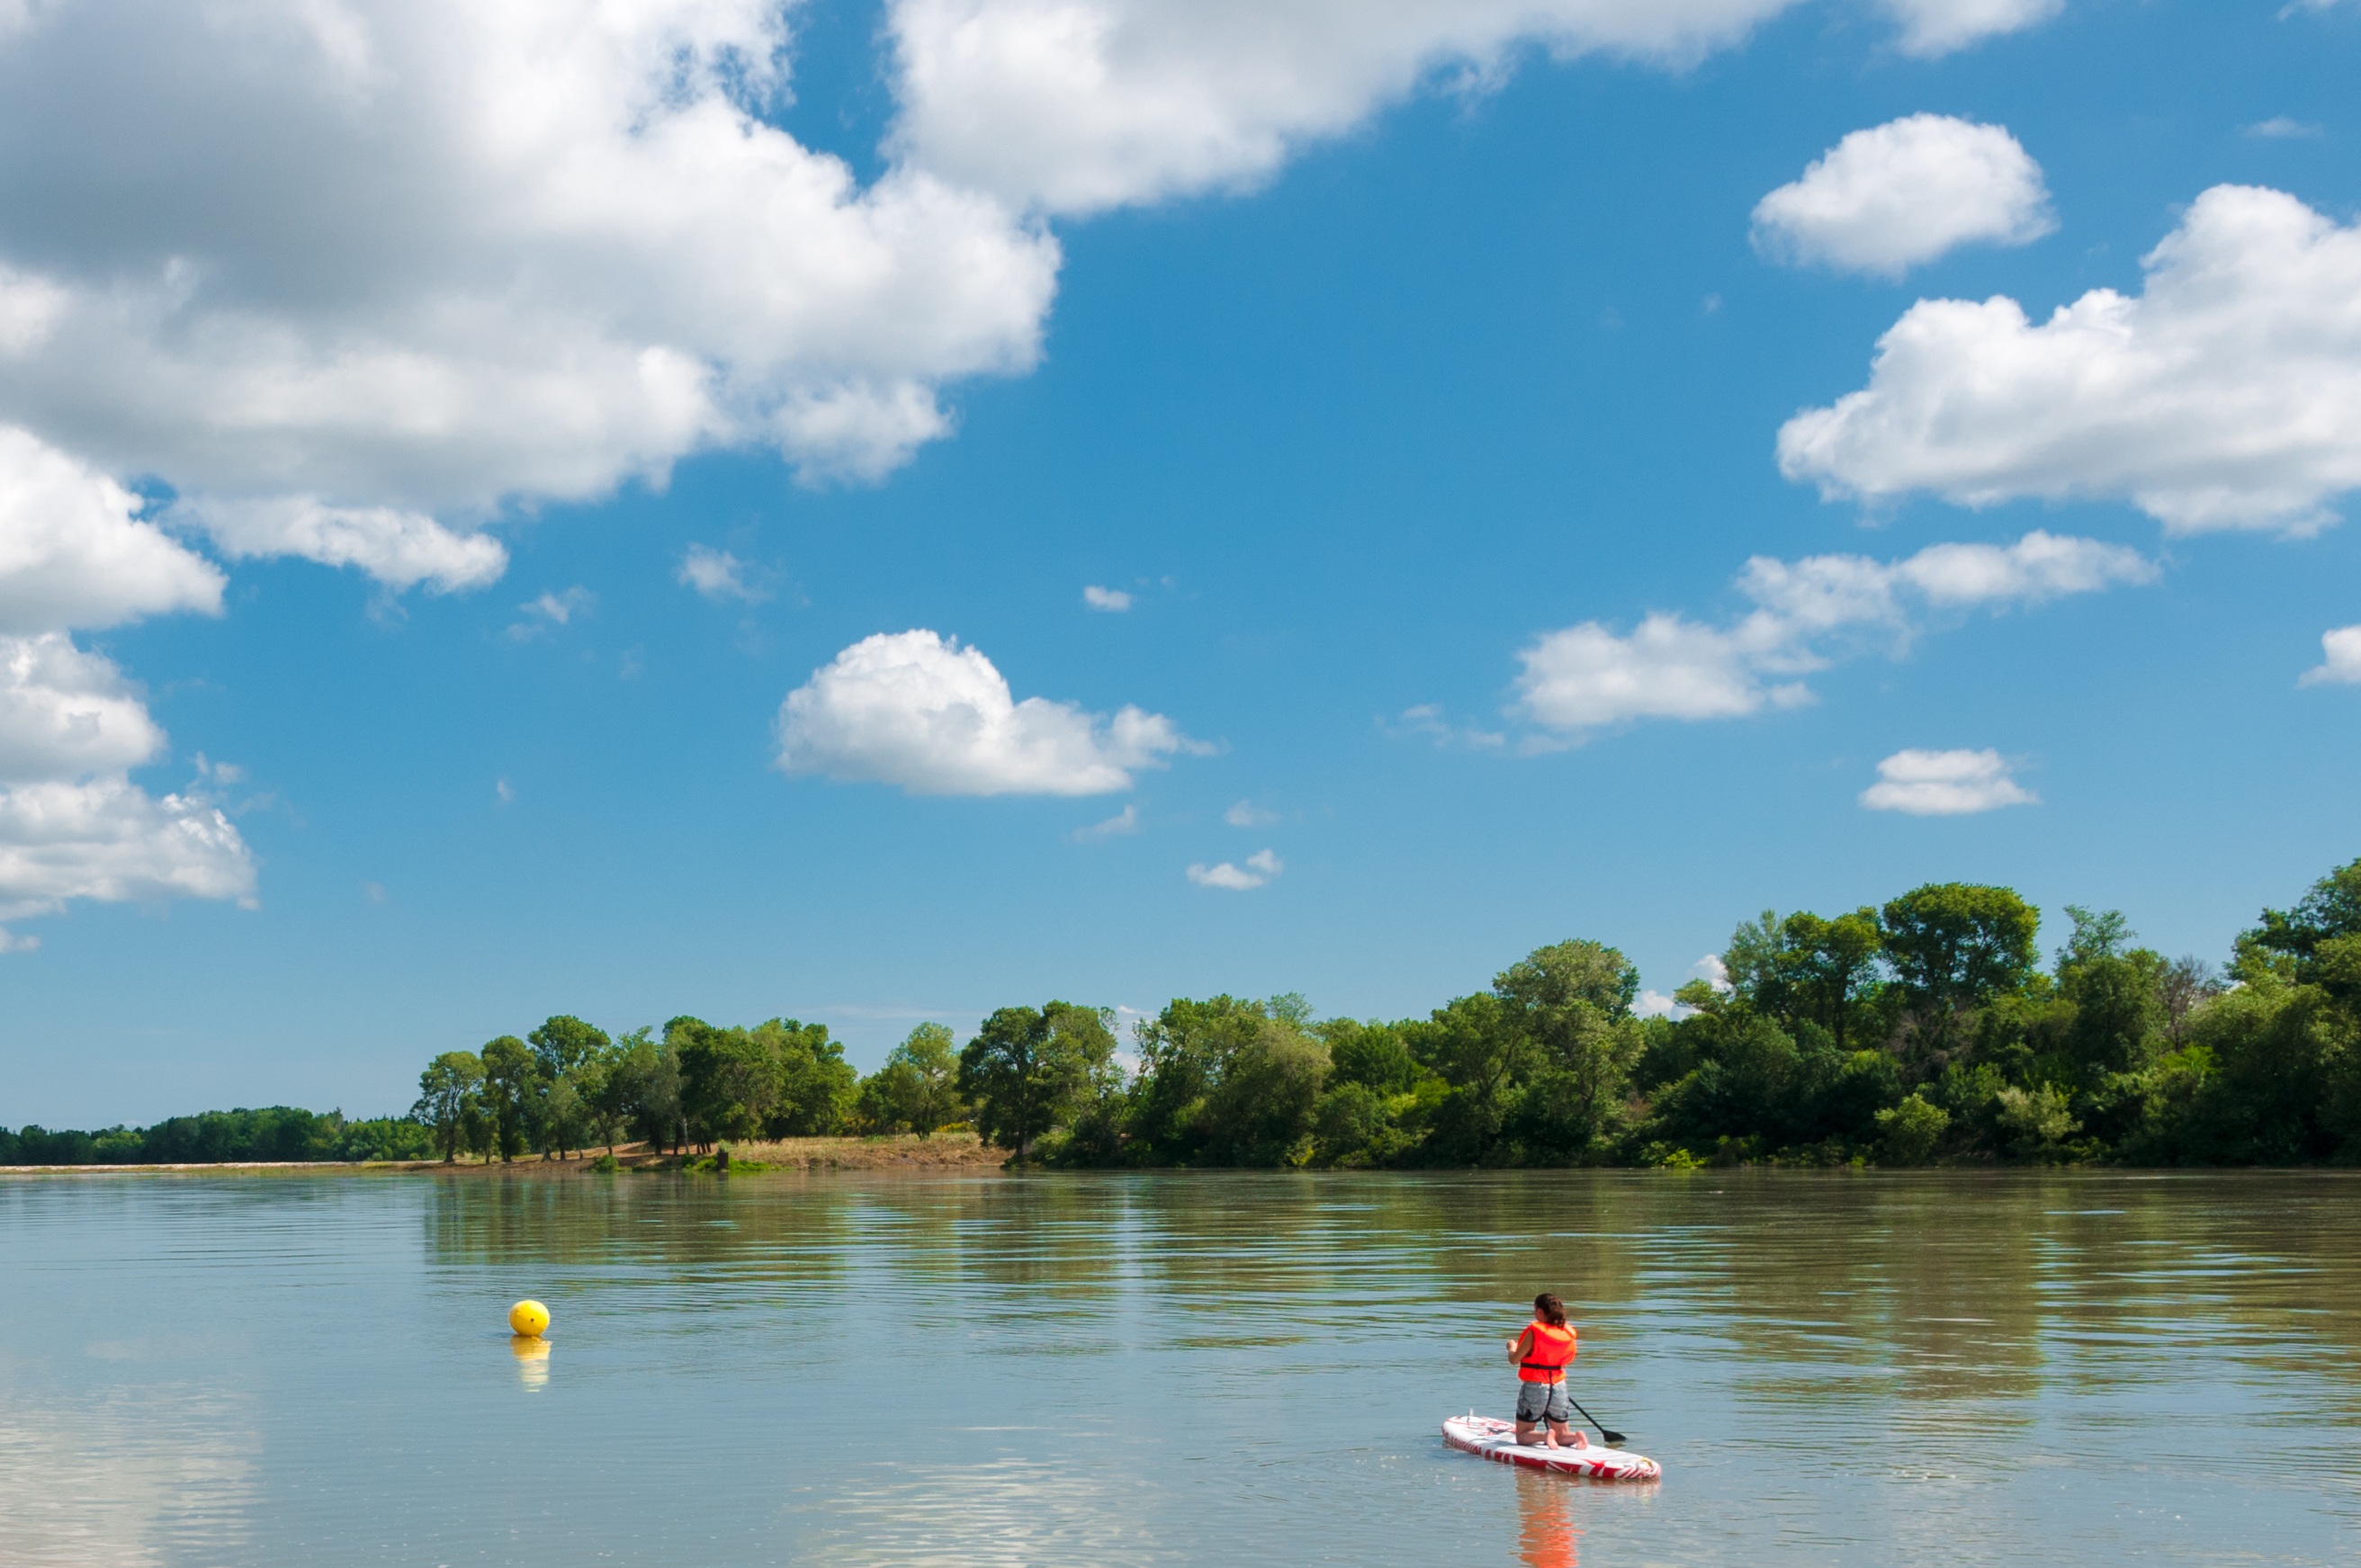
water, boat, lake, river, canoe, france, paddle, vehicle, kayak, sports equipment, boating, navigation, oars, kayaking, watercraft, rhone, beaucaire